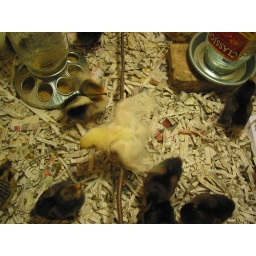
I have a stick across the box and the birds have started fighting over who gets to use it.